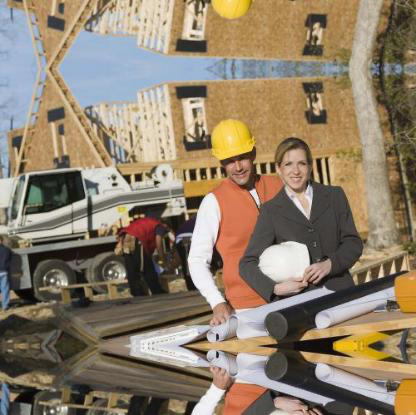
Objects in the image:
label: helmet
label: helmet